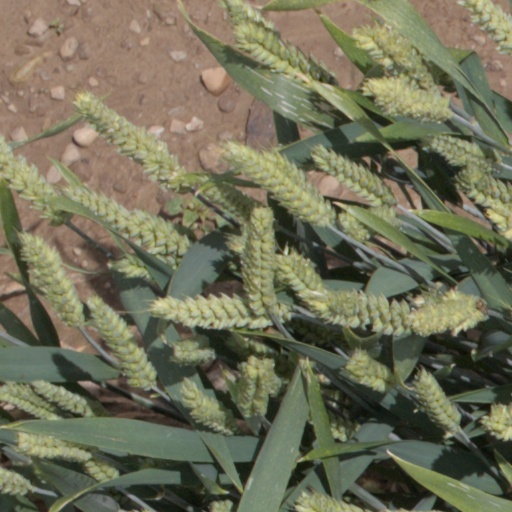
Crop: wheat